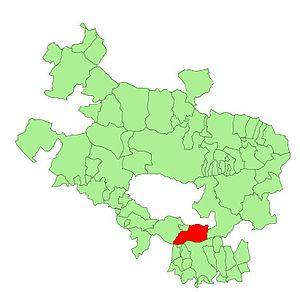
Lagrán en espagnol ou Lagran en basque est une commune d'Alava, dans la communauté autonome du Pays basque en Espagne.